Cowboy from Brooklyn

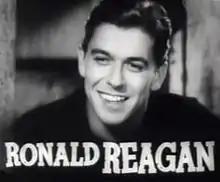
From the trailer.

Meanwhile, Jane and some of the ranch people are traveling East as well so Sam can sing on Captain Rose's Amateur Hour in New York. Jane tells Sam that she is in love with Elly and Sam is so angry that when he isn't a big success on the show, he blurts out the truth about Elly's background. To prove that Elly is on the level, Chadwick and his assistant Pat Dunn suggest that he compete in a rodeo. They take Elly to Professor Landis, who hypnotizes him. Under hypnosis, Elly leaps on a horse, rides to Madison Square Garden, enters the bulldogging contest and sets a new record. He sneezes and wakes from the hypnosis, but the movie people are convinced that he is a real cowboy. He signs the contract and kisses Jane to seal the deal.